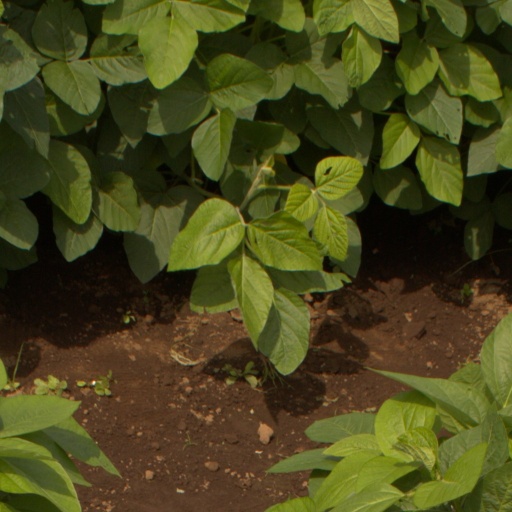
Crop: soybean